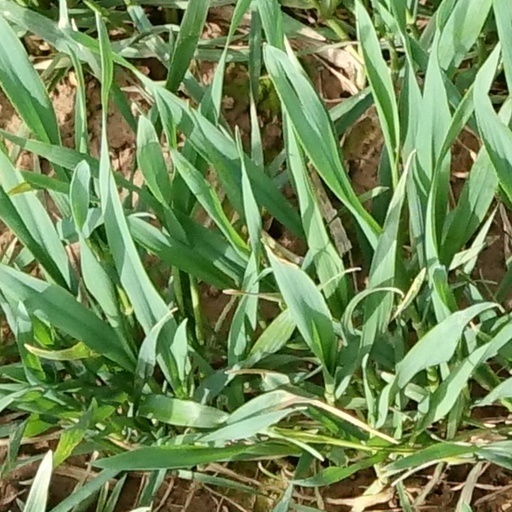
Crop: wheat